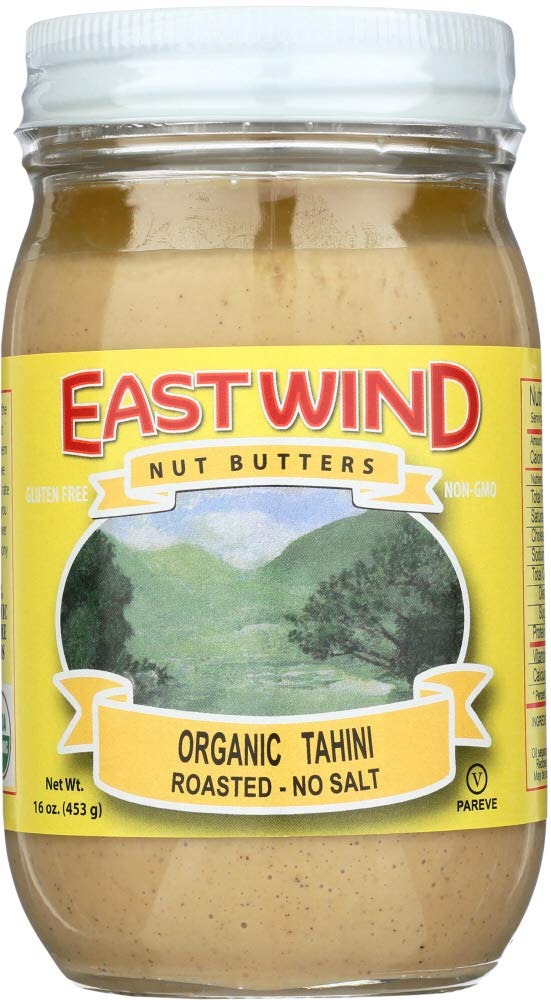
Item Name: East Wind, Nut Butter Tahini Roasted Organic, 16 Ounce
Product Description: EAST WIND ORGANIC TAHINI IS A TRADITIONAL MEDITERRANEAN CONDIMENT MADE FROM MECHANICALLY HULLED ORGANIC ROASTED SESAME SEEDS. ONE 16 OZ. JAR OF TAHINI IS MADE WITH NO ADDED SALT AND IS PERFECT ON ITS OWN OR MIXED IN HUMMUS, BABA GHANOUSH AND HALVA FOR AN AUTHENTIC TAHINI SAUCE EVERYONE WILL THINK IS : MECHANICALLY HULLED ORGANIC ROASTED SESAME SEEDS100% OrganicKosherGMO FreeGMO FreeLength: inch X Width: inch X Length: inch X Sold in case of: 1 items
Value: 16.0
Unit: Fl Oz

Price: 24.57